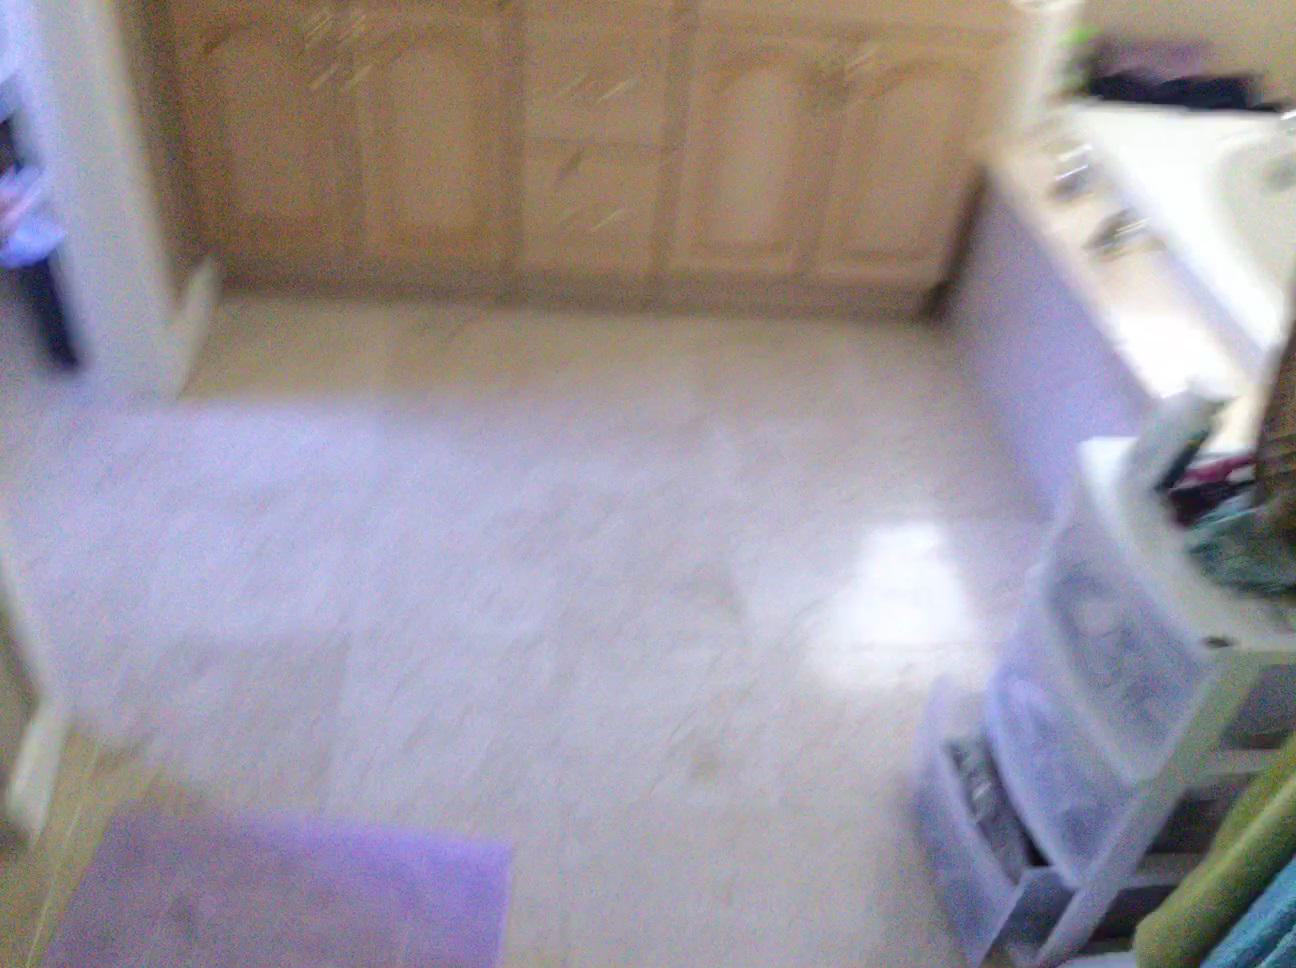
Question: Is the bin behind the door from the camera's perspective? Final answer should be yes or no.
Answer: Yes